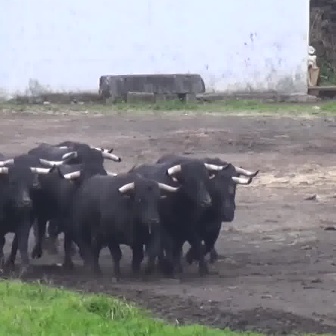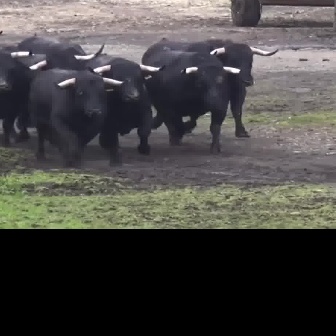
  Please identify the target specified by the bounding box [70,172,182,284] in the first image and locate it in the second image. Return the coordinates in [x_min,y_min,x_max,y_max] format.
Answer: [26,68,128,170]